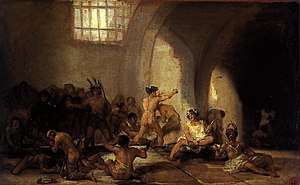
Psykiatriens historie / Samfundets udskud og udstødte (1650-1800) / Frankrig
Social udstødelse var et motiv i Francisco Goyas kunst, således dette billede: Galehuset.
Psykiatrien har gennemgået en lang udvikling, inden den har antaget den form, den har i dag. Lange perioder af psykiatriens historie har været præget af manglende evne til at diagnosticere psykiske sygdomme, hvorfor man i ældre tid i stedet valgte at isolere de syge fra det øvrige samfund, lige som man snarere behandlede de synlige symptomer end selve sygdommen. I anden halvdel af 1800-tallet og begyndelsen af 1900-tallet lykkedes det at bestemme enkelte årsager til psykisk sygdom. I første halvdel af 1900-tallet eksperimenteredes med forskellige behandlingsmetoder med beskedne resultater, og først i løbet af anden halvdel af 1900-tallet lykkedes det at finde behandlingsmåder, der for alvor kunne neddæmpe symptomerne og ligeledes at opstille videnskabeligt begrundede årsagsforklaringer. Det har bevirket, at vægten er på ambulant behandling, selv om indlæggelser fortsat finder sted.